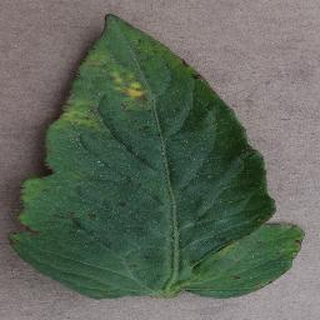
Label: tomato_bacterial_spot